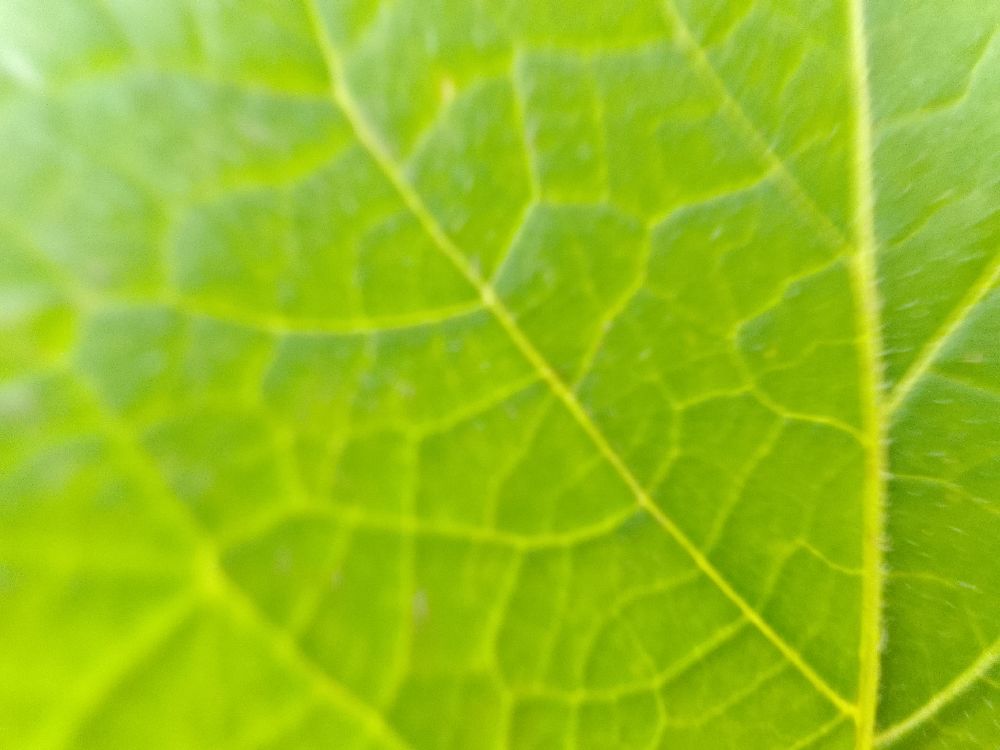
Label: Healthy